6th (Royal Welch) Parachute Battalion

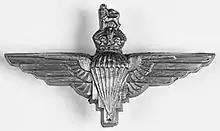
Cap badge of the Parachute Regiment

The 6th (Royal Welch) Parachute Battalion was an airborne infantry battalion of the Parachute Regiment raised by the British Army during the Second World War.